Rann government

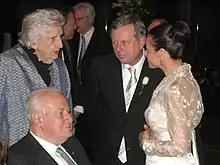
Former Prime Minister of Australia Gough Whitlam with wife Margaret at the wedding of Mike Rann and Sasha Carruozzo in 2006.

During Rann's first and second terms, Rann was often the most popular Premier in the country, with his approach to government generally moderate and crisis-free.